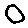
Label: 0